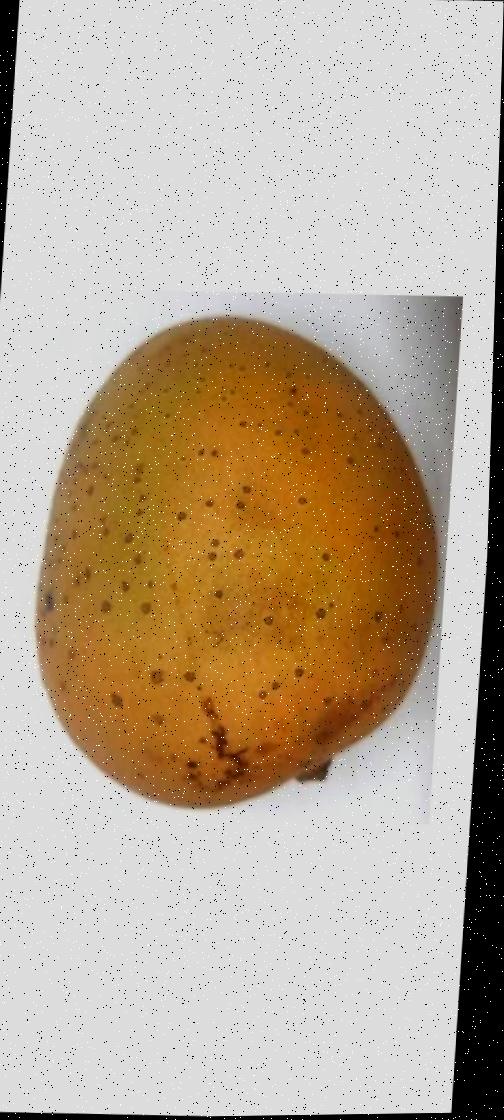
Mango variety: Gourmoti